Education in Spokane, Washington

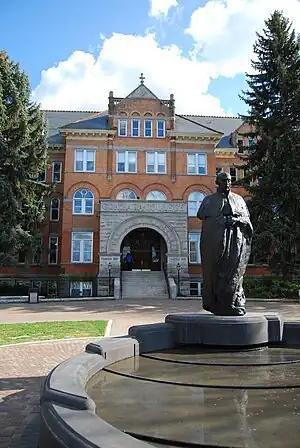
The administration building at Gonzaga University

A variety of private and parochial elementary and secondary schools augment the public school system. Among the parochial schools, the Roman Catholic Diocese of Spokane manages ten such schools in and around the area, among them being Gonzaga Preparatory School. Other parochial schools in the Spokane metro area include Upper Columbia Academy, a boarding high school offering a Seventh-day Adventist education, located to the south in Spangle, and the Northwest Christian School, a non-denominational Kindergarten-12th grade school, to the north in Colbert. The Saint George's School in north Spokane is one of the only K-12 independent secular private preparatory schools in Spokane and offers an International Baccalaureate program of study.